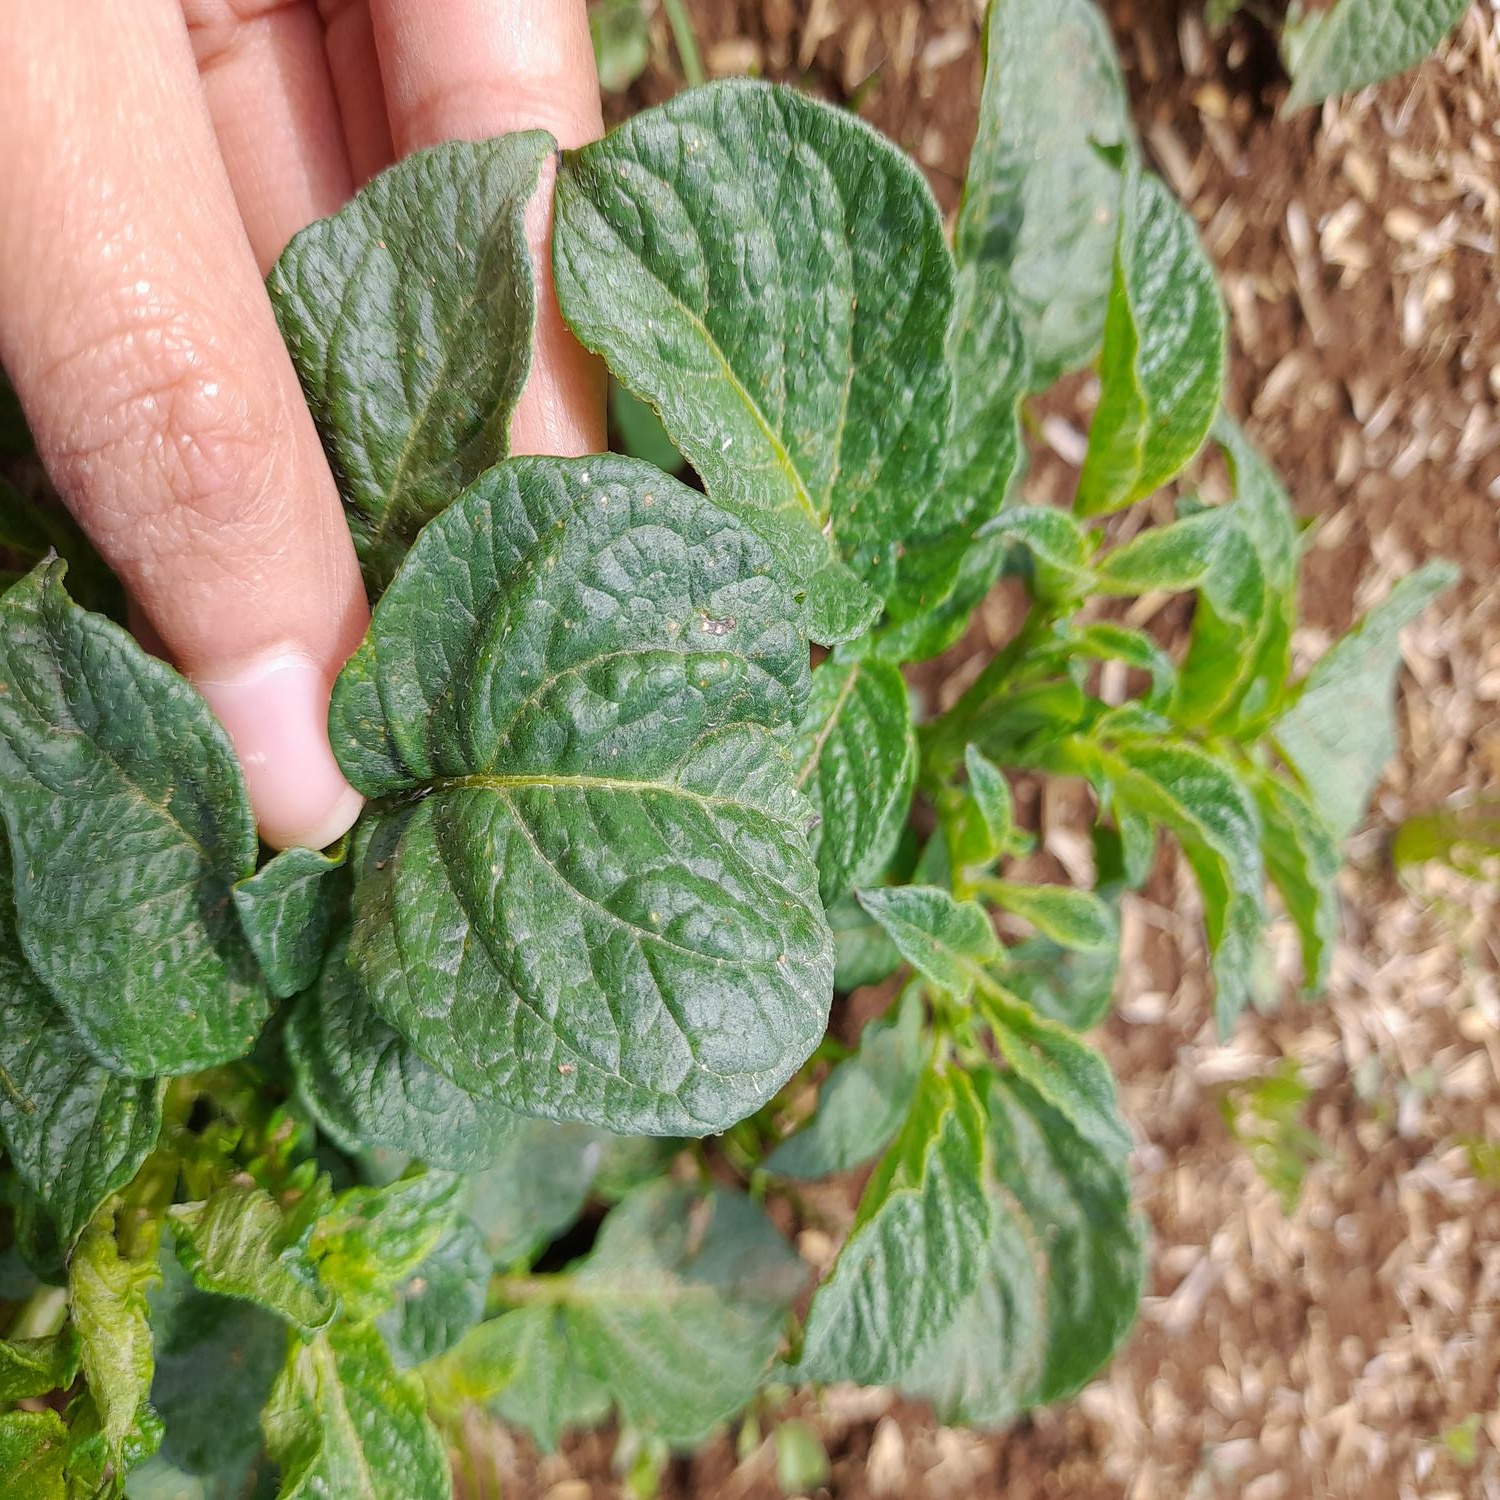
Etiqueta: Virus